Valerie Ashby

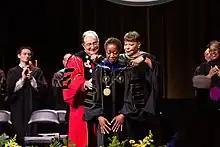
Ashby being sworn in as UMBC president, 2023

On Monday, April 4, 2022, outgoing UMBC President Freeman Hrabowski announced that Ashby would be the next President of UMBC, effective August 1, 2022.